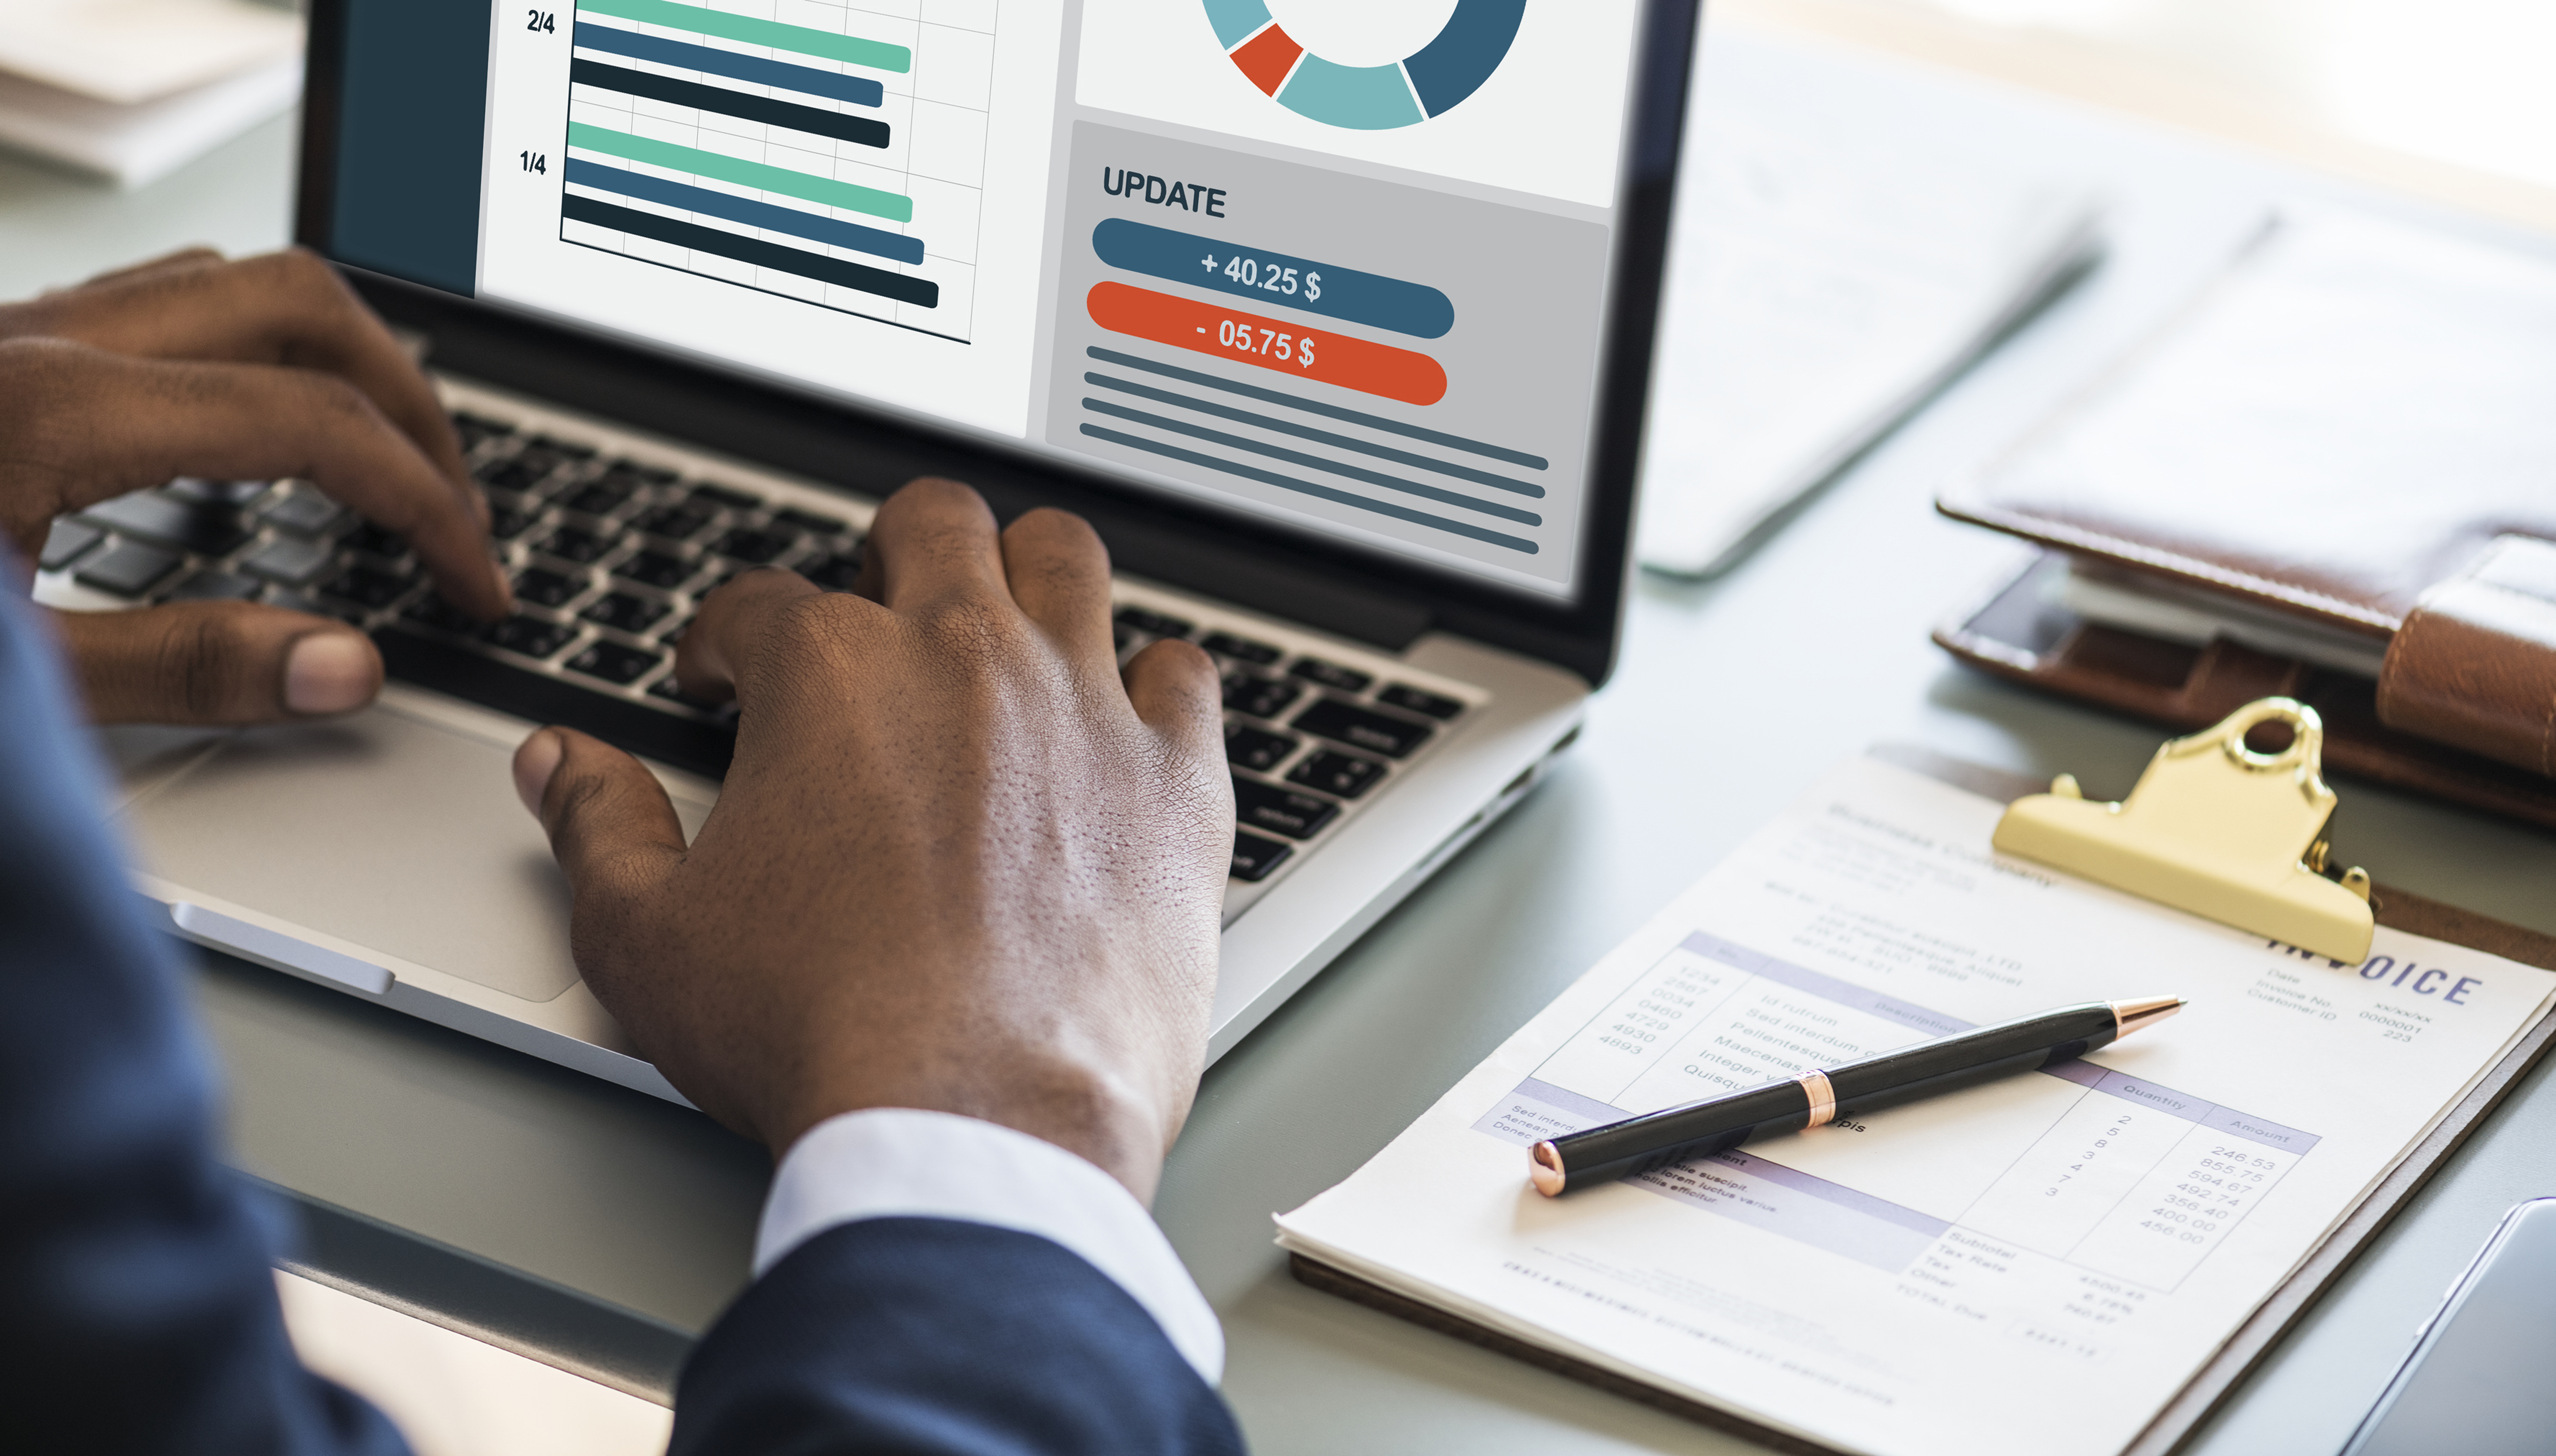
alone, business, businessman, closeup, computer, digital device, entrepreneur, hands, laptop, man, manager, mature, notes, office, one, paper, planning, solo, startup, strategy, technology, using, wireless, working, workplace, workspace, text, font, office equipment, hand, job, finger, employment, brand, document, software engineering, learning, white collar worker